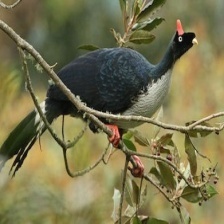
Species: HORNED GUAN
Scientific name: OREOPHASIS DERBIANUS